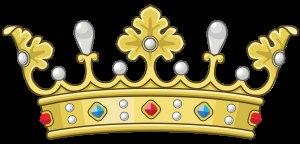
Dans la monarchie danoise, les comtes et comtesses de Rosenborg sont d’anciens membres de la famille royale, qui ont été exclus et qui ne sont plus considérés comme dynastes au regard de la succession au trône de Danemark. Les descendants des comtes exclus sont aussi à titre héréditaire et par voie masculine comtes de Rosenborg.